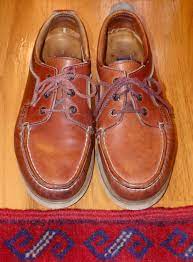
Label: Boat